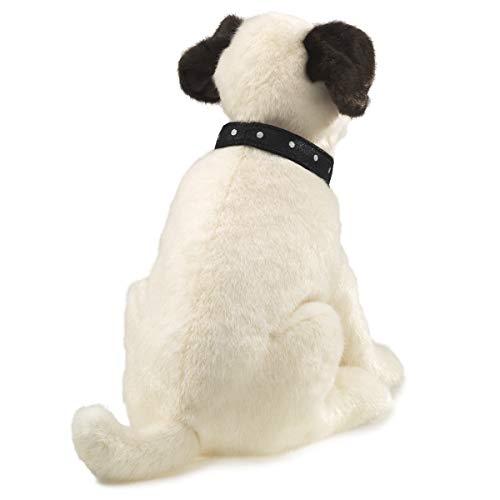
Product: Folkmanis 3132 Sitting Terrier Hand Puppet, One Size, Multicolor
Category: Toys & Games | Stuffed Animals & Plush Toys | Plush Interactive Toys
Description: Easily animate the antics of this engaging sitting Terrier hand puppet.
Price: $50.88
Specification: ProductDimensions:12x10x14inches|ItemWeight:12.3ounces|ShippingWeight:12.8ounces(Viewshippingratesandpolicies)|ASIN:B07FD7H69P|Itemmodelnumber:3132|Manufacturerrecommendedage:3yearsandup